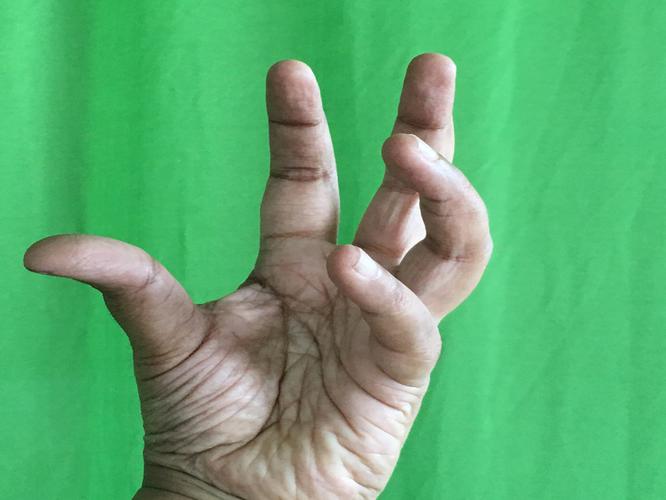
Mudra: Padmakosha
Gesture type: single_hand